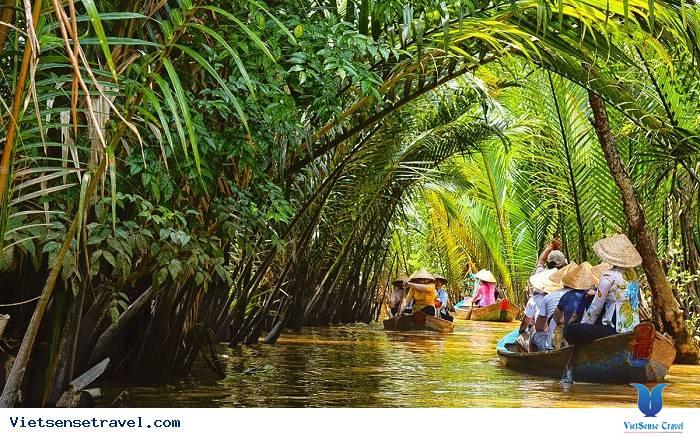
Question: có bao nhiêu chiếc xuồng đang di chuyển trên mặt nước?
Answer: ba chiếc